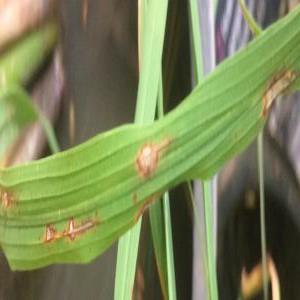
Disease: Blast